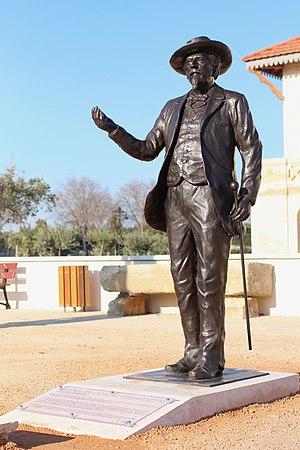
Sculpture de Frédéric Mistral, installée dans le Parc des Poètes à Eyragues.
Sébastien Langloÿs, né à Boulogne-Billancourt le 27 juillet 1971 est un sculpteur français.